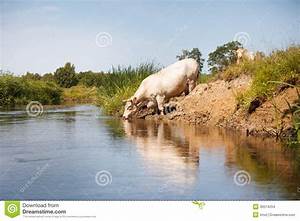
Label: cow